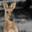
Label: kangaroo